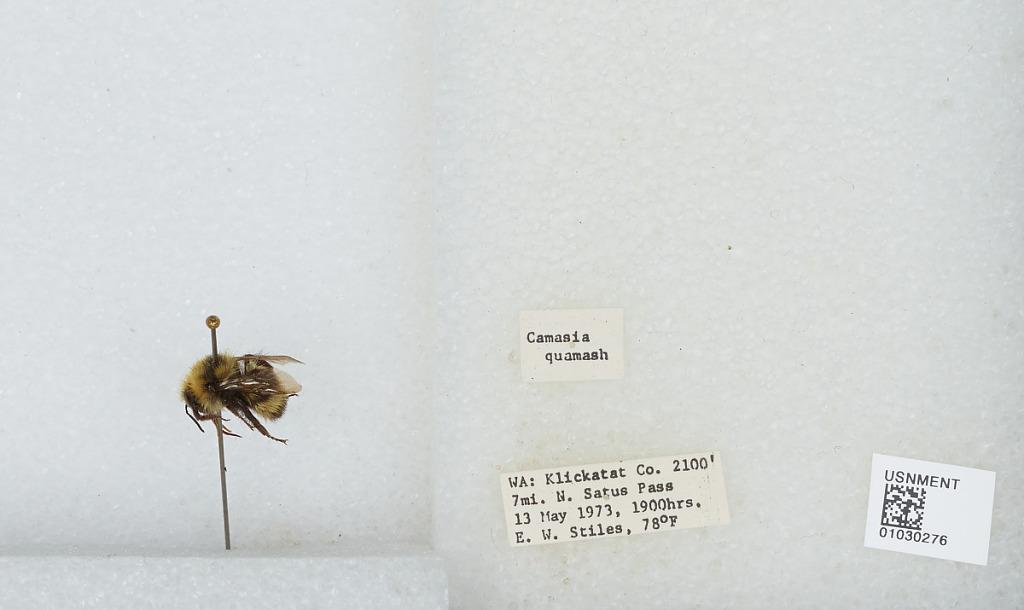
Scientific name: Bombus (Pyrobombus) vandykei (Frison)
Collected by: E. Stiles
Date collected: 1973-5-13
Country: United States
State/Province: Washington
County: Klickitat
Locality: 7 miles North of Satus Pass
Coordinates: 46.0483, -120.571